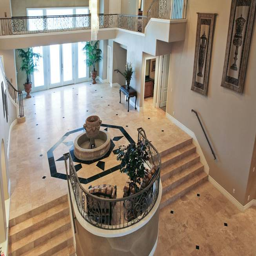
in this house rhythm and blues artist lived from end to beginning